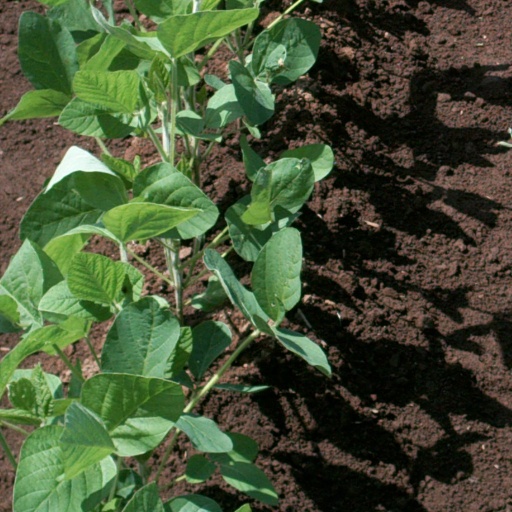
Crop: soybean